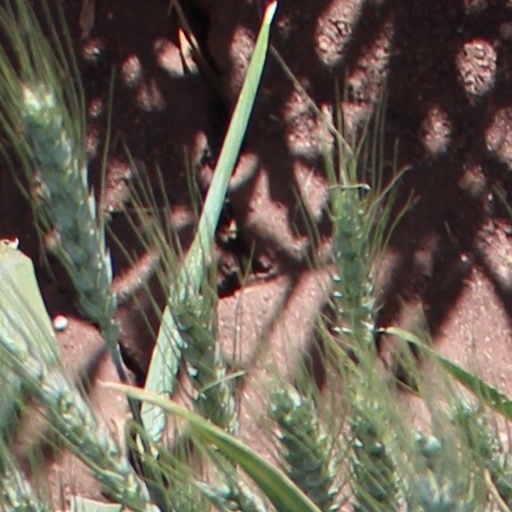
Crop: wheat